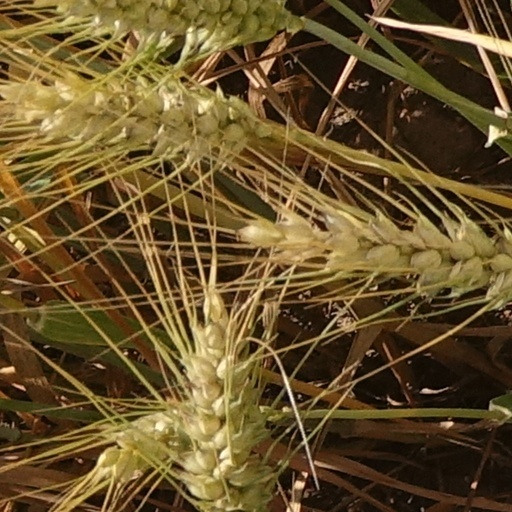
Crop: wheat